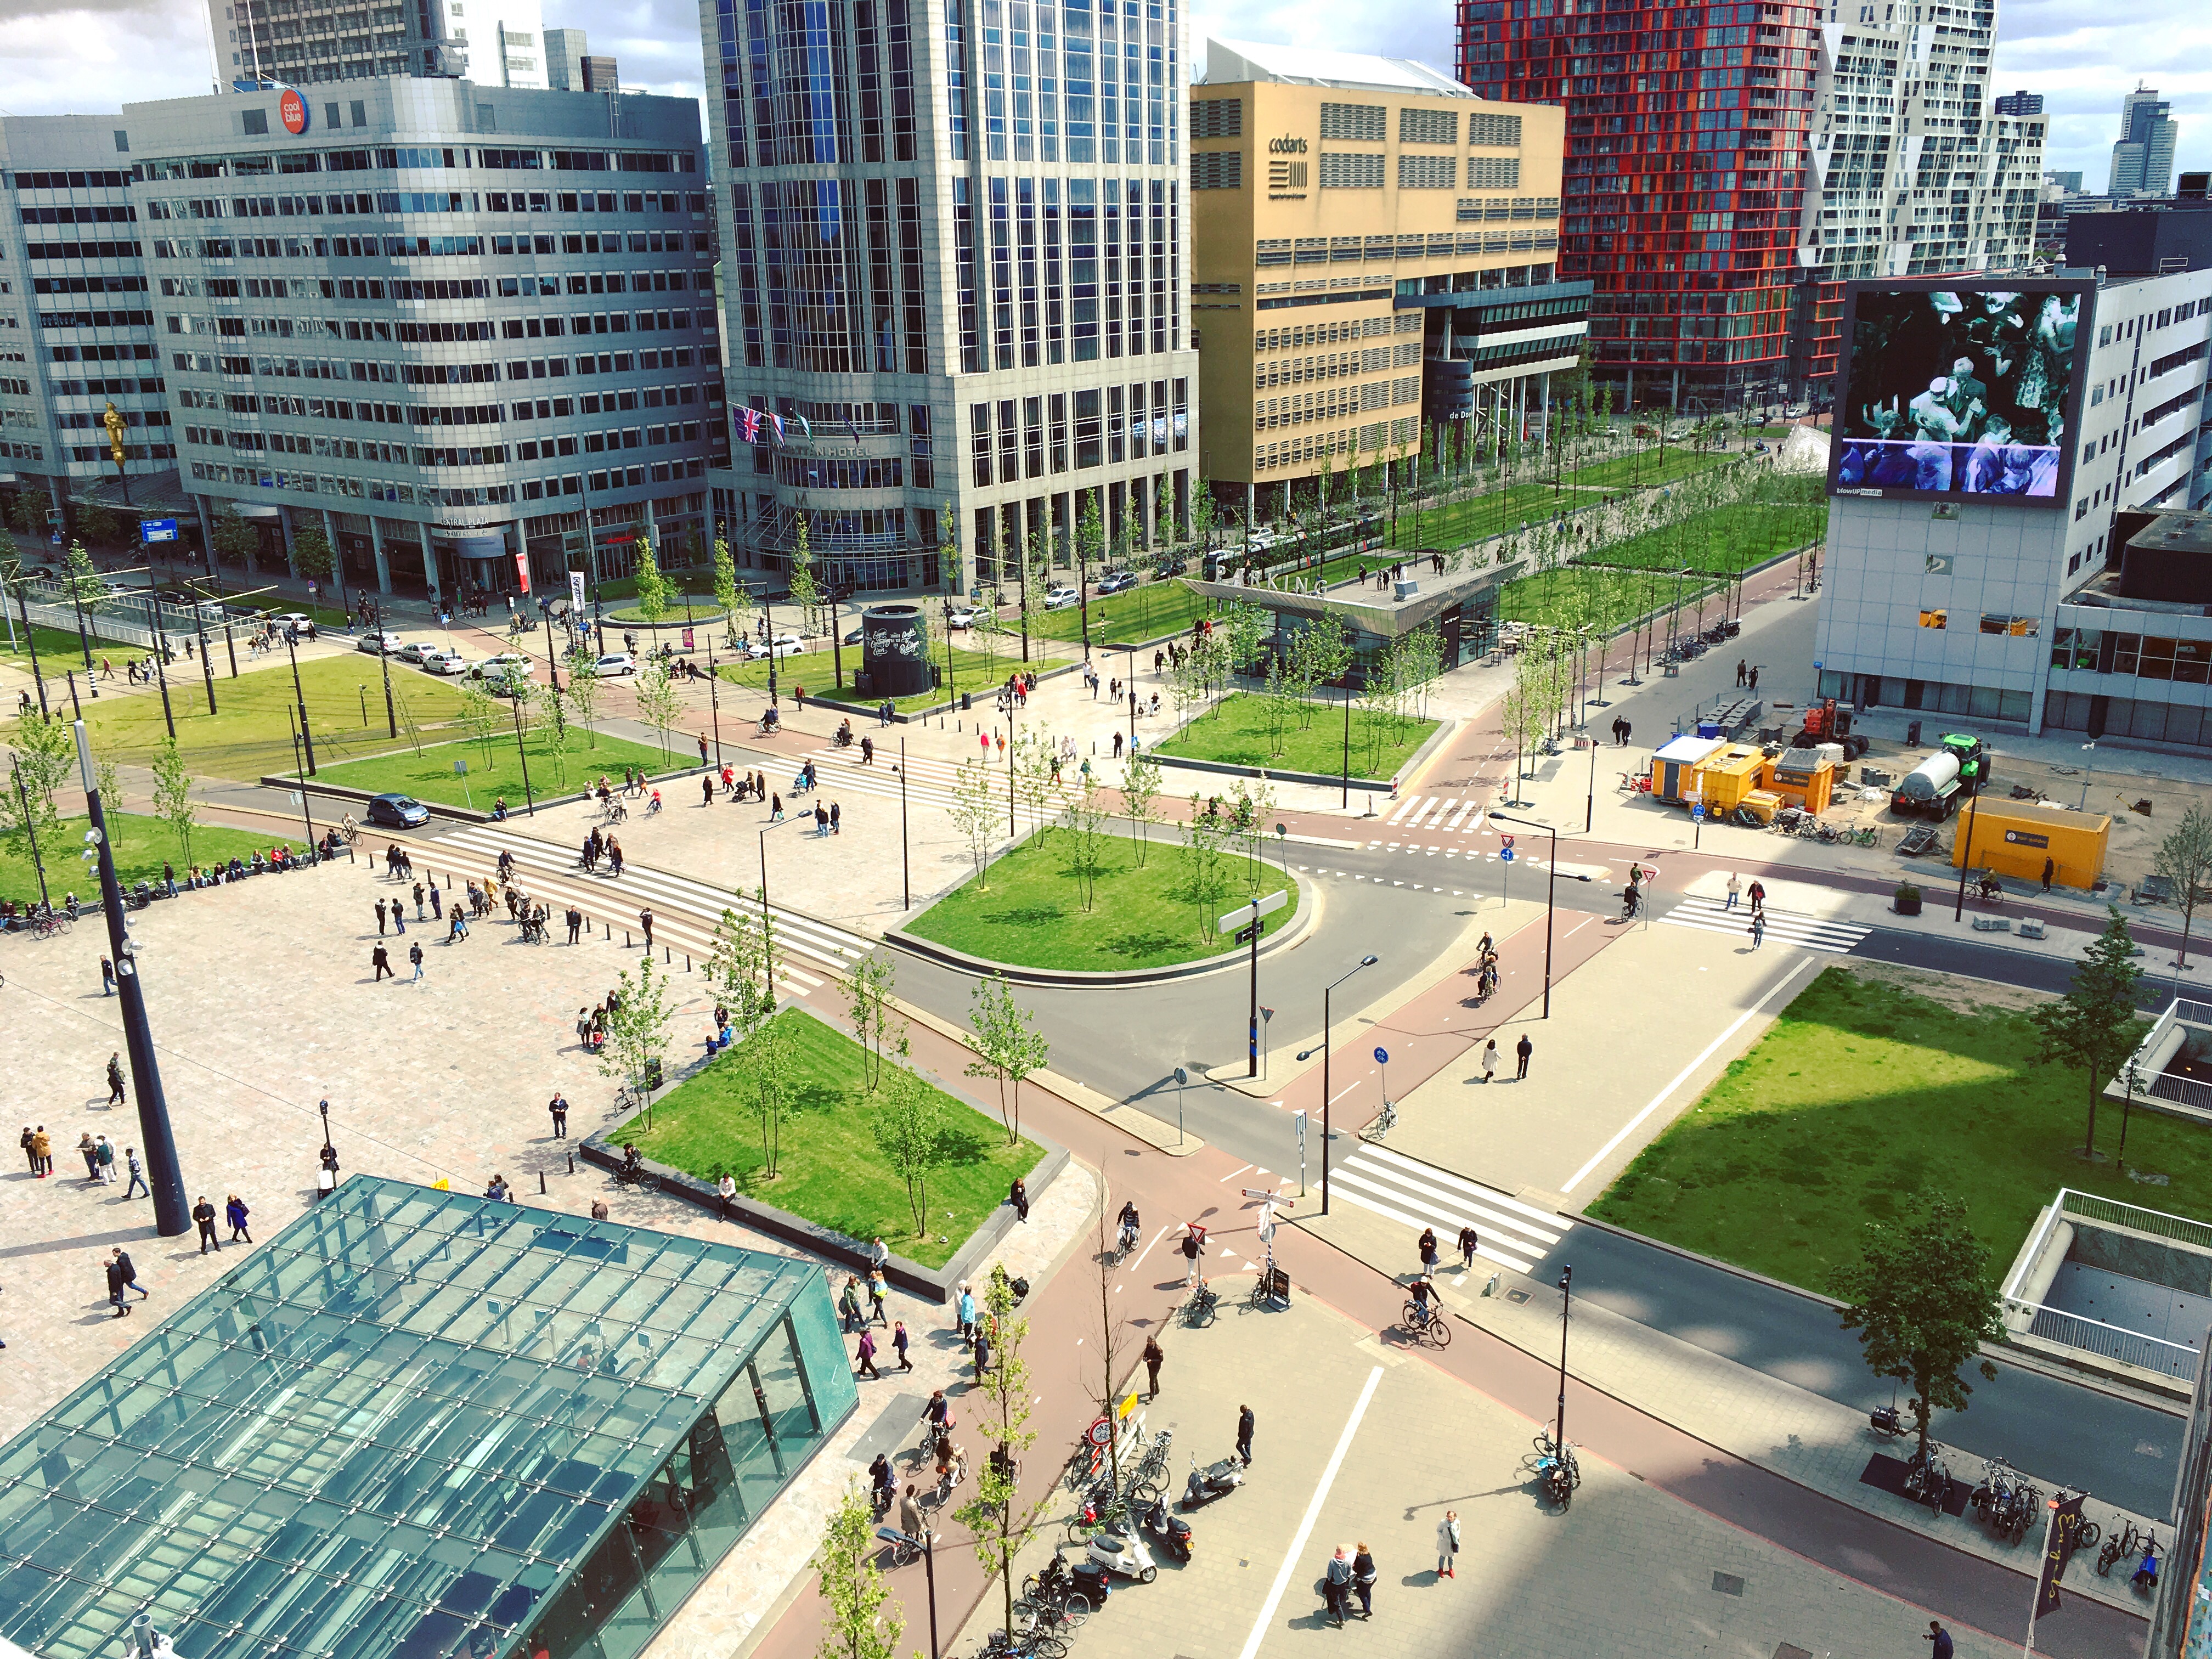
outdoor, architecture, people, street, house, city, urban, cityscape, downtown, travel, suburb, pattern, sight, plaza, park, business, intersection, city life, modern, tower block, public transport, public space, streets, skyscrapers, buildings, daylight, infrastructure, cars, town square, offices, campus, shapes, condominium, neighbourhood, bird's eye view, aerial photography, shopping mall, urban area, urban design, residential area, human settlement, metropolitan area, rottterdam